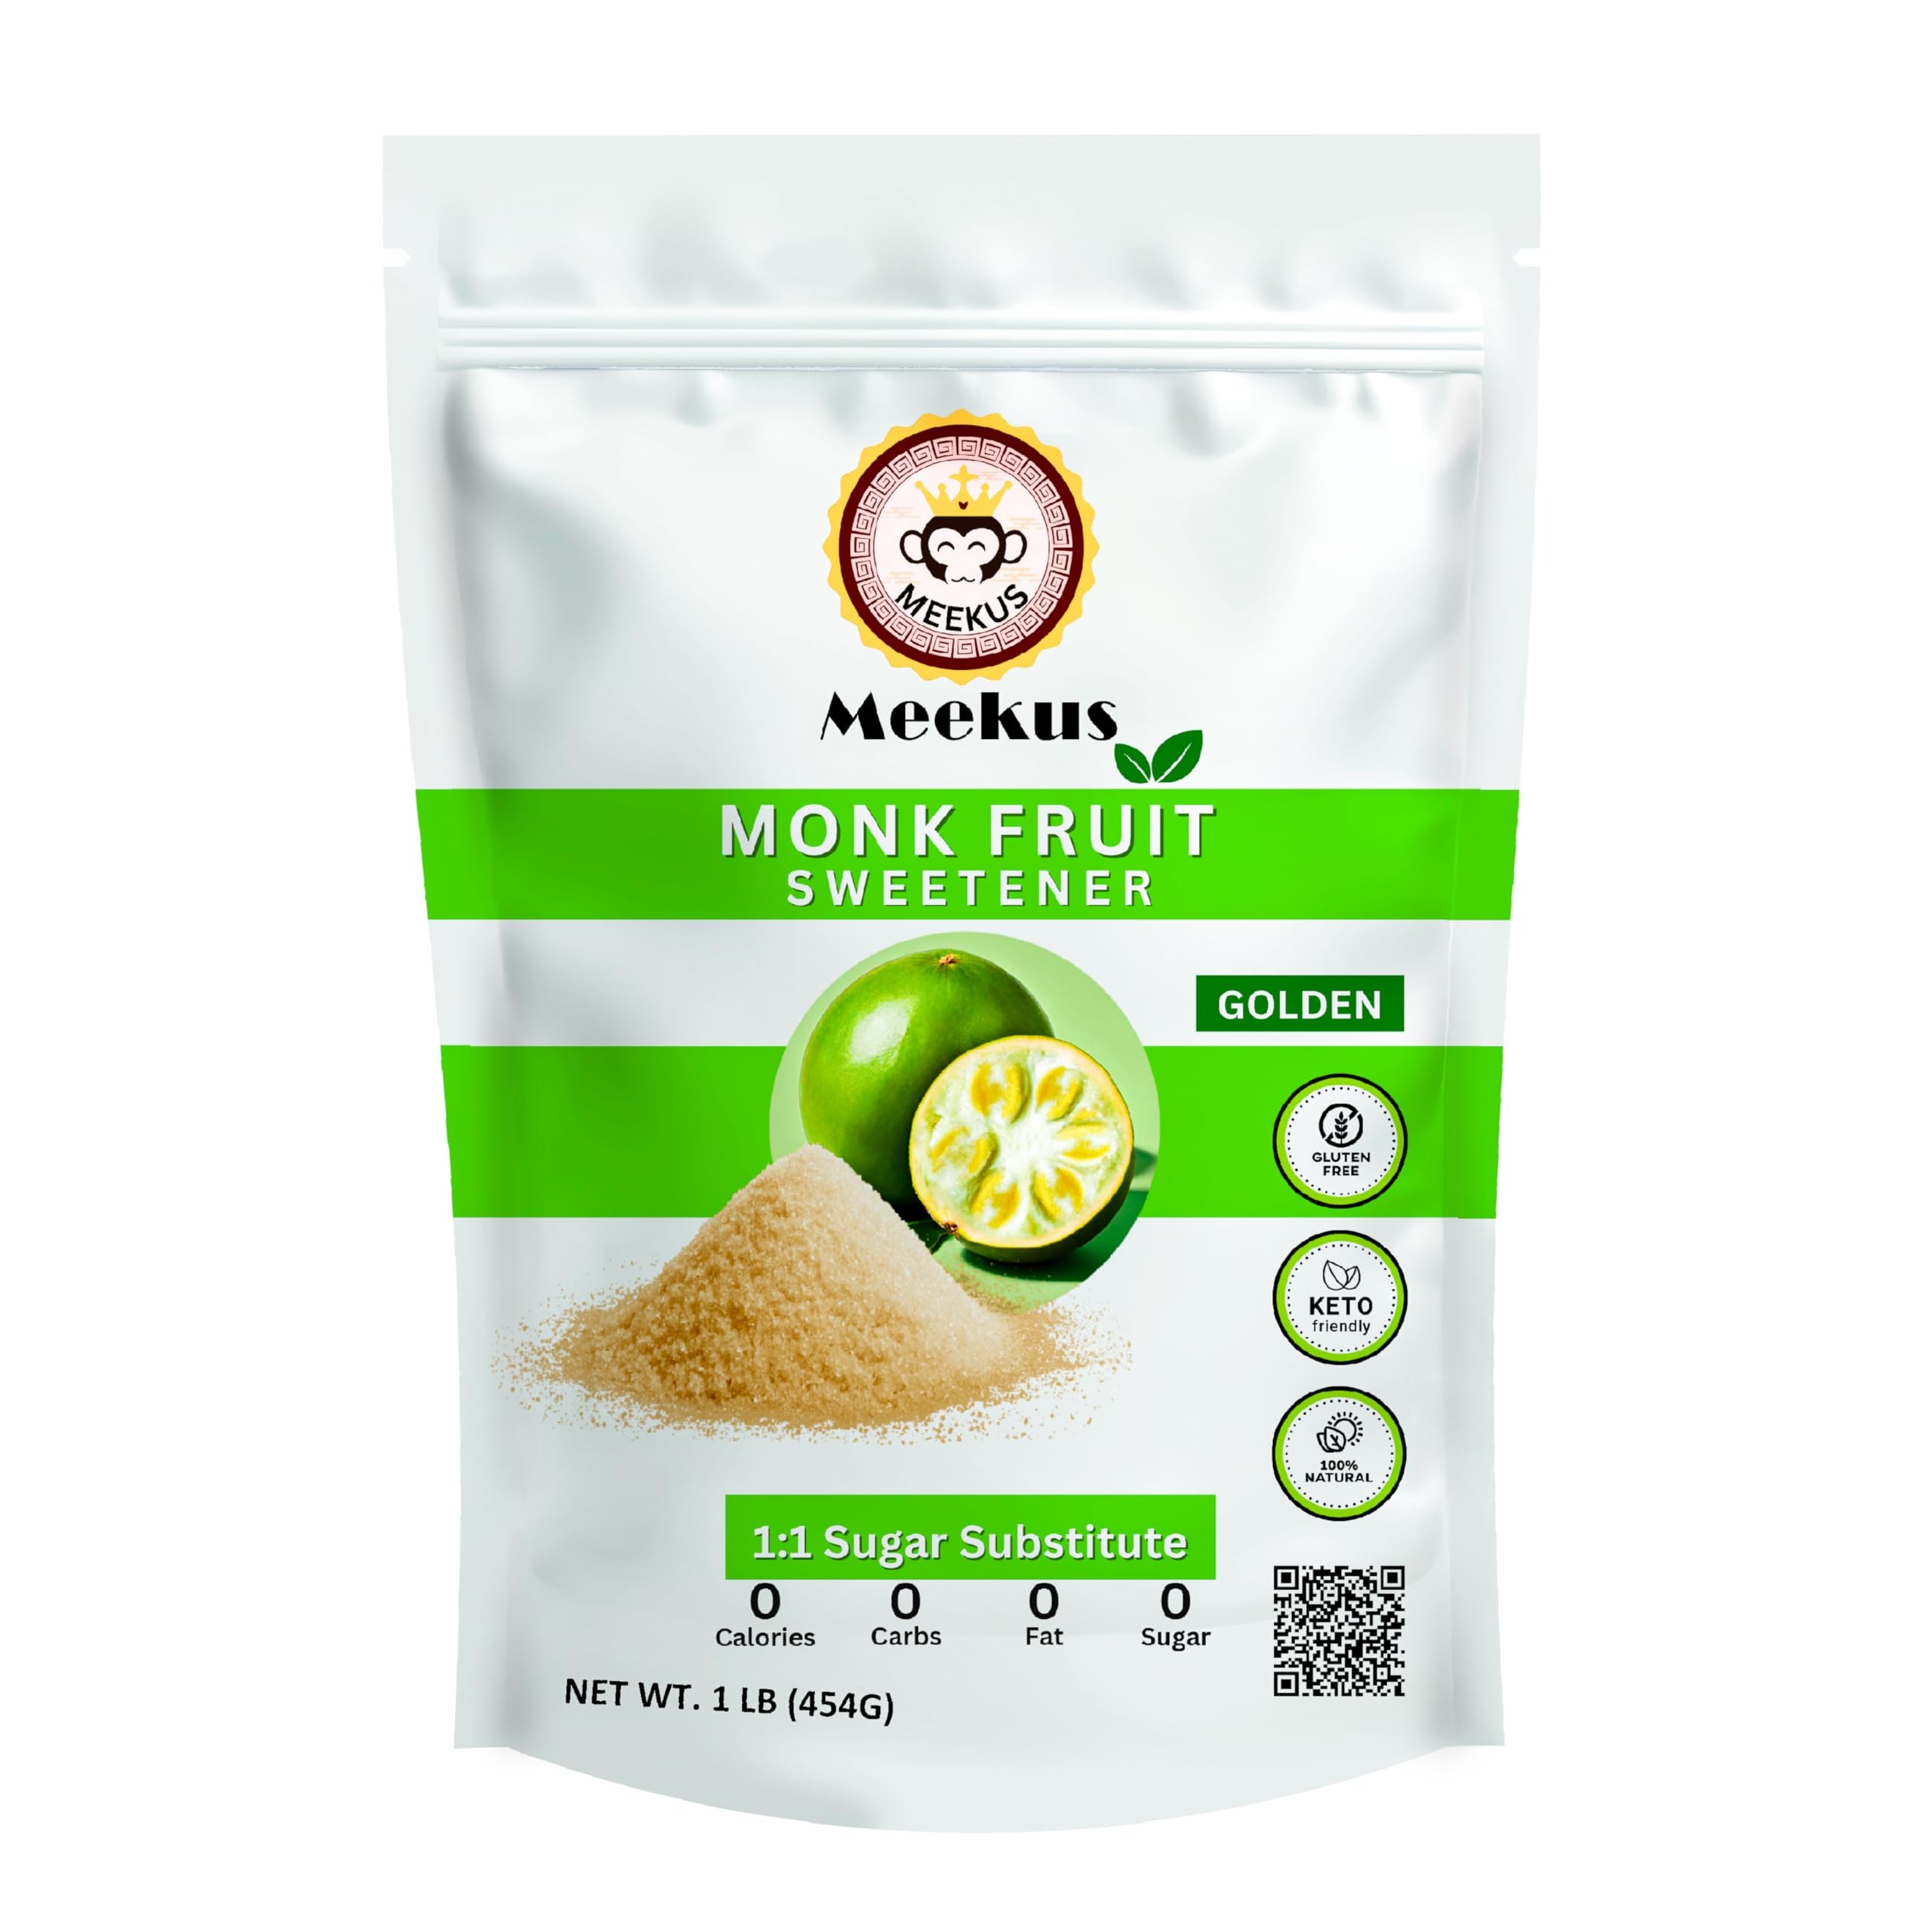
Item Name: Meekus Natural Monk Fruit Sweetener w/Erythritol - Classic Monkfruit Extract Powder,Zero Calorie Sugar Substitute,Keto Diet Friendly for Baking,Coffee,Tea,Vegan Sugar Replacement,Gluten Free,Golden
Bullet Point 1: Suitable for gourmet cooking: White sugar alternative, zero calories. Great for cookies, coffee, desserts and other sugar-free treats. The flavor tastes just like real sugar. Great sugar substitute. Contains only monk fruit sweetener and erythritol.
Bullet Point 2: Lifestyle & Diabetic-Friendly: This sugar is a good choice for people following ketogenic diets, diabetic diets, candida diets, paleo diets, vegetarian diets, low-sugar diets, and all-natural diets.
Bullet Point 3: Sweet and healthy without guilt: And helps enhance your overall health and fitness. Monk fruit sweetener may have some effect on weight loss. Monk fruit sweetener may help with weight loss.
Bullet Point 4: Optimal Sugar Substitute: Monk fruit extract is a natural sugar, Monkfruit sweetener is safe for most people and can help control blood sugar levels. Great for all ages.
Bullet Point 5: Match the flavor of sugar: Our organic monk fruit sugar can replace sugar 1:1 to provide the same level of sweetness. With our pure monk fruit powder, you can make delicious meals without sacrificing flavor.
Product Description: Meekus Natural Monk Fruit Sweetener w/ Erythritol - Classic Monkfruit Extract Powder,Zero Calorie & Carbs Sugar Substitute, No Fillers Keto Paleo Diet Friendly for Baking,Coffee,Tea,Vegan Diabetes Sugar Replacement,Gluten Free,Golden Sugar Substitute,1L
Value: 16.0
Unit: Ounce

Price: 10.5